First Persian invasion of Greece

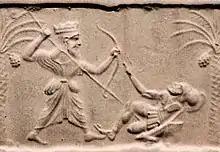
Achaemenid king killing a Greek hoplite. Circa 500–475 BC. Metropolitan Museum of Art.

The first Persian invasion of Greece had its immediate roots in the Ionian Revolt, the earliest phase of the Greco-Persian Wars. However, it was also the result of the longer-term interaction between the Greeks and Persians. In 500 BC the Persian Empire was still relatively young and highly expansionist, but prone to revolts amongst its subject peoples. Moreover, the Persian king Darius was a usurper, and had spent considerable time extinguishing revolts against his rule. Even before the Ionian Revolt, Darius had begun to expand the Empire into Europe, subjugating Thrace, expanding past the Danube river, conquering Paeonia, and forcing Macedon to become a client kingdom to Persia; though the latter retaining an amount of autonomy up to 492 BC. Attempts at further expansion into the politically fractious world of Ancient Greece may have been inevitable. However, the Ionian Revolt had directly threatened the integrity of the Persian empire, and the states of mainland Greece remained a potential menace to its future stability. Darius thus resolved to subjugate and pacify Greece and the Aegean, and to punish those involved in the Ionian Revolt.